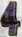
Number: 4